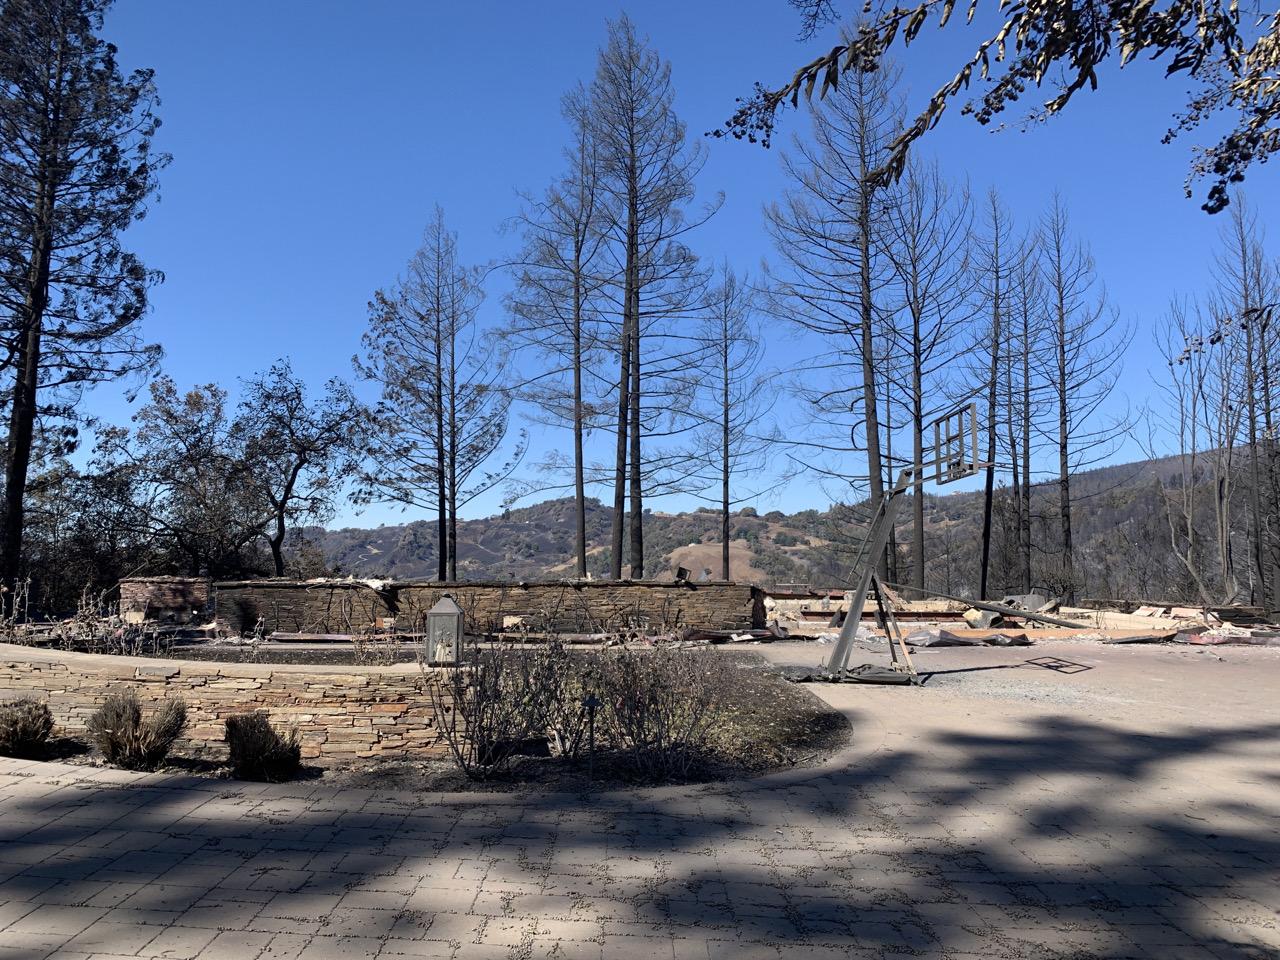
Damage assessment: destroyed